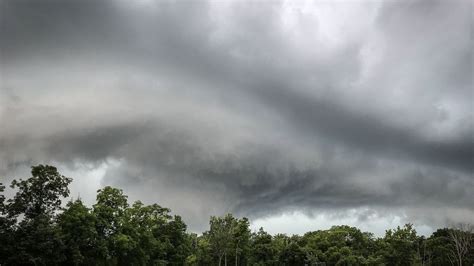
Weather: cloudy or overcast